Crane Beach

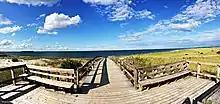
Crane Beach in August 2014

During low tide, it is often possible to wade out to sand bars, and during the warm months small boats often dock on these sand bars. Across the water, Plum Island and its sandy beaches are visible.